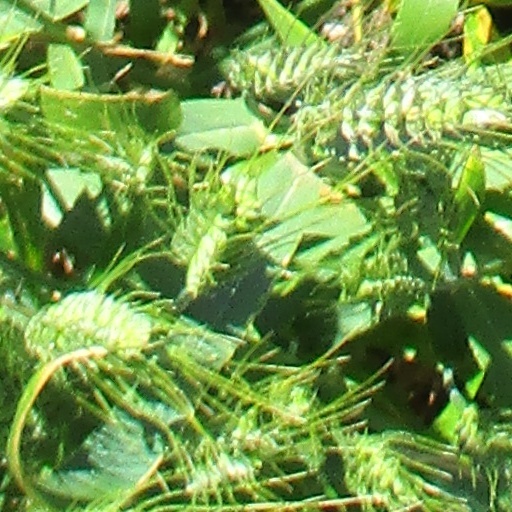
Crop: wheat